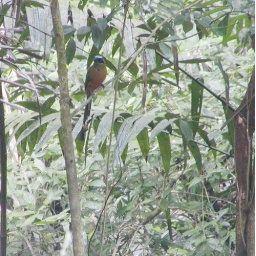
cropped blue mt mott in tree